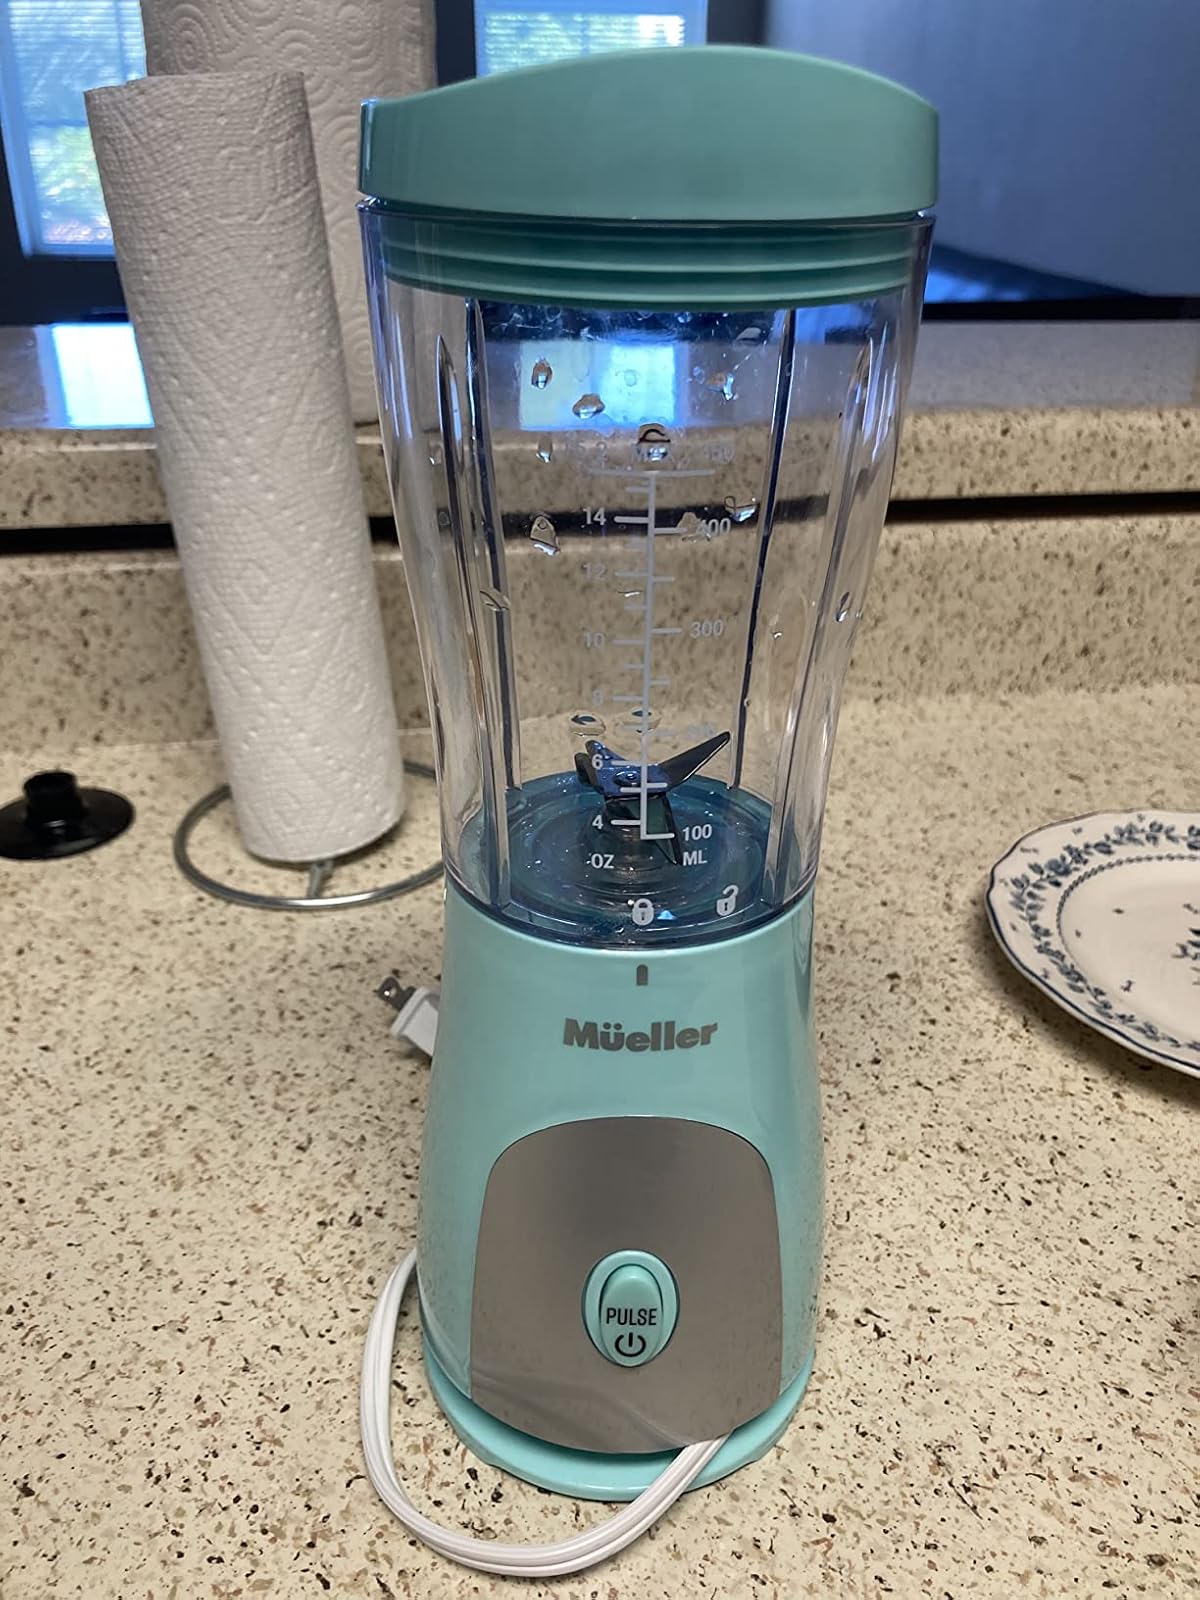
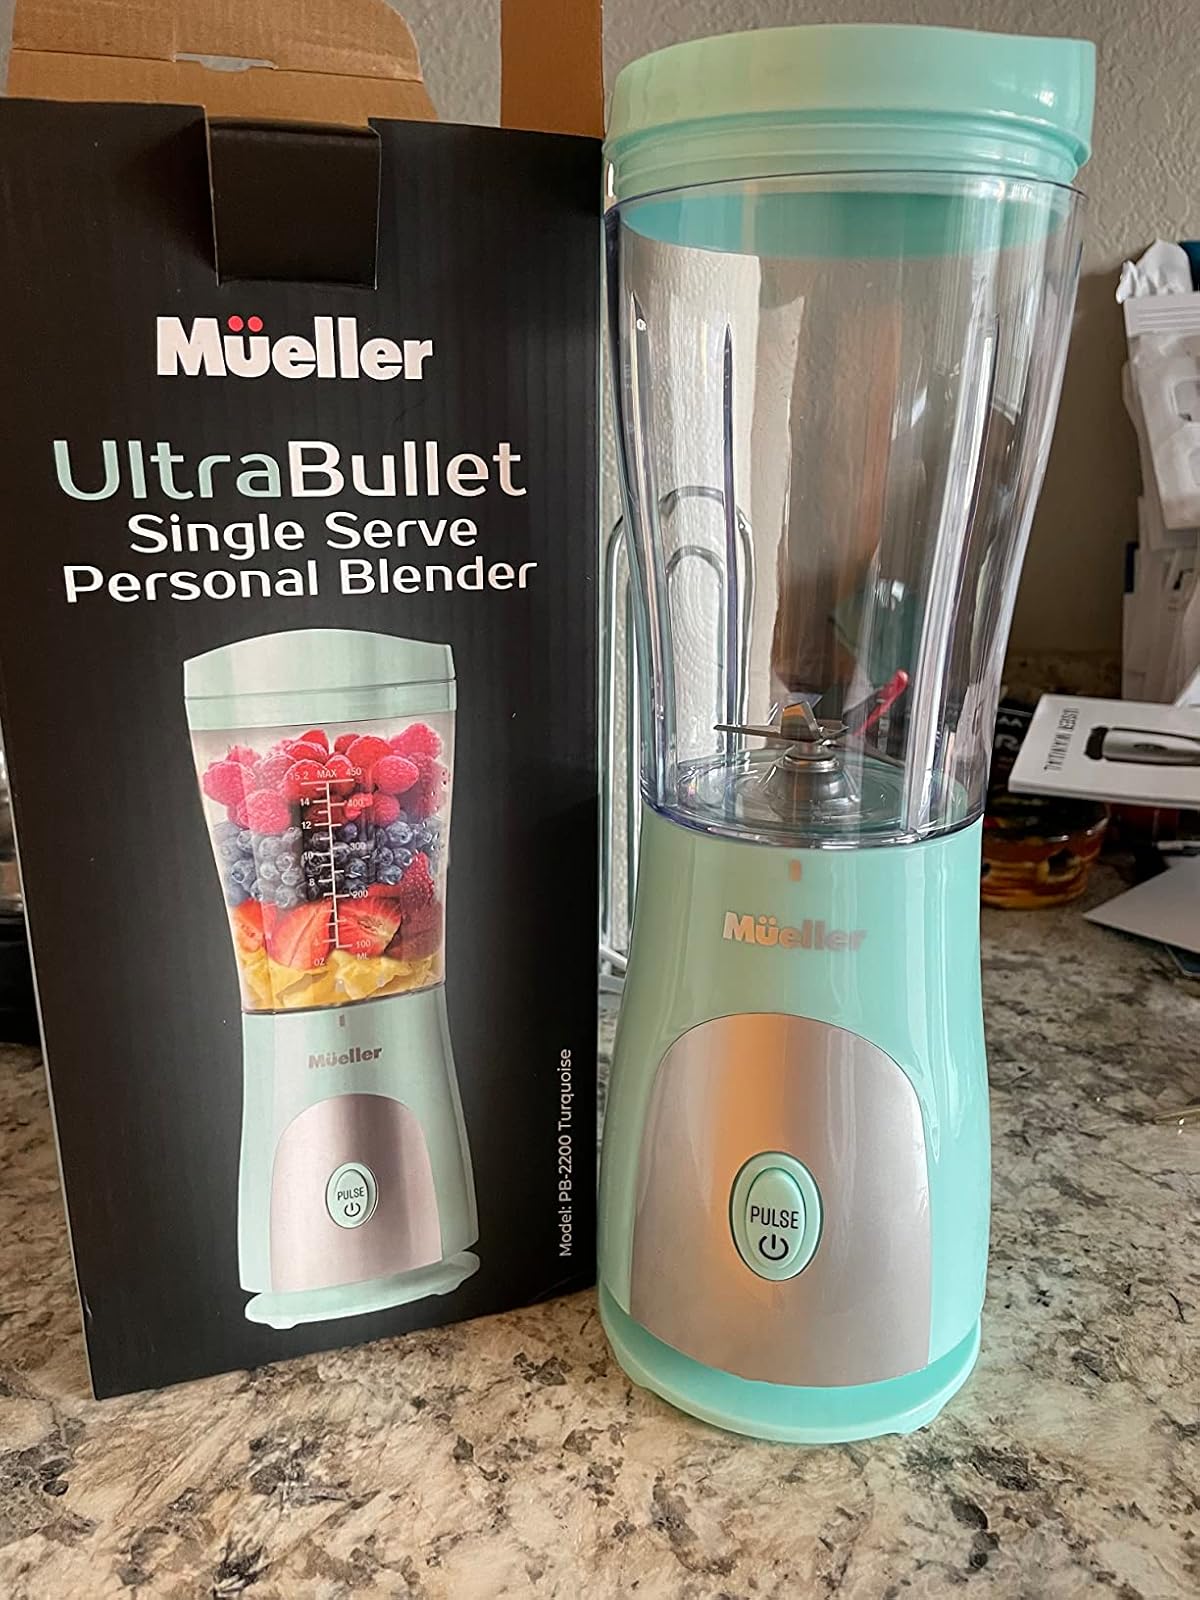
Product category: items_blender
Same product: yes